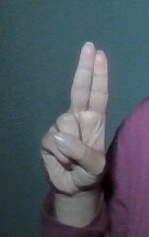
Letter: taa